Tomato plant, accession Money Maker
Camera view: horizontal (90 deg, fisheye); turntable rotation: 300 degrees
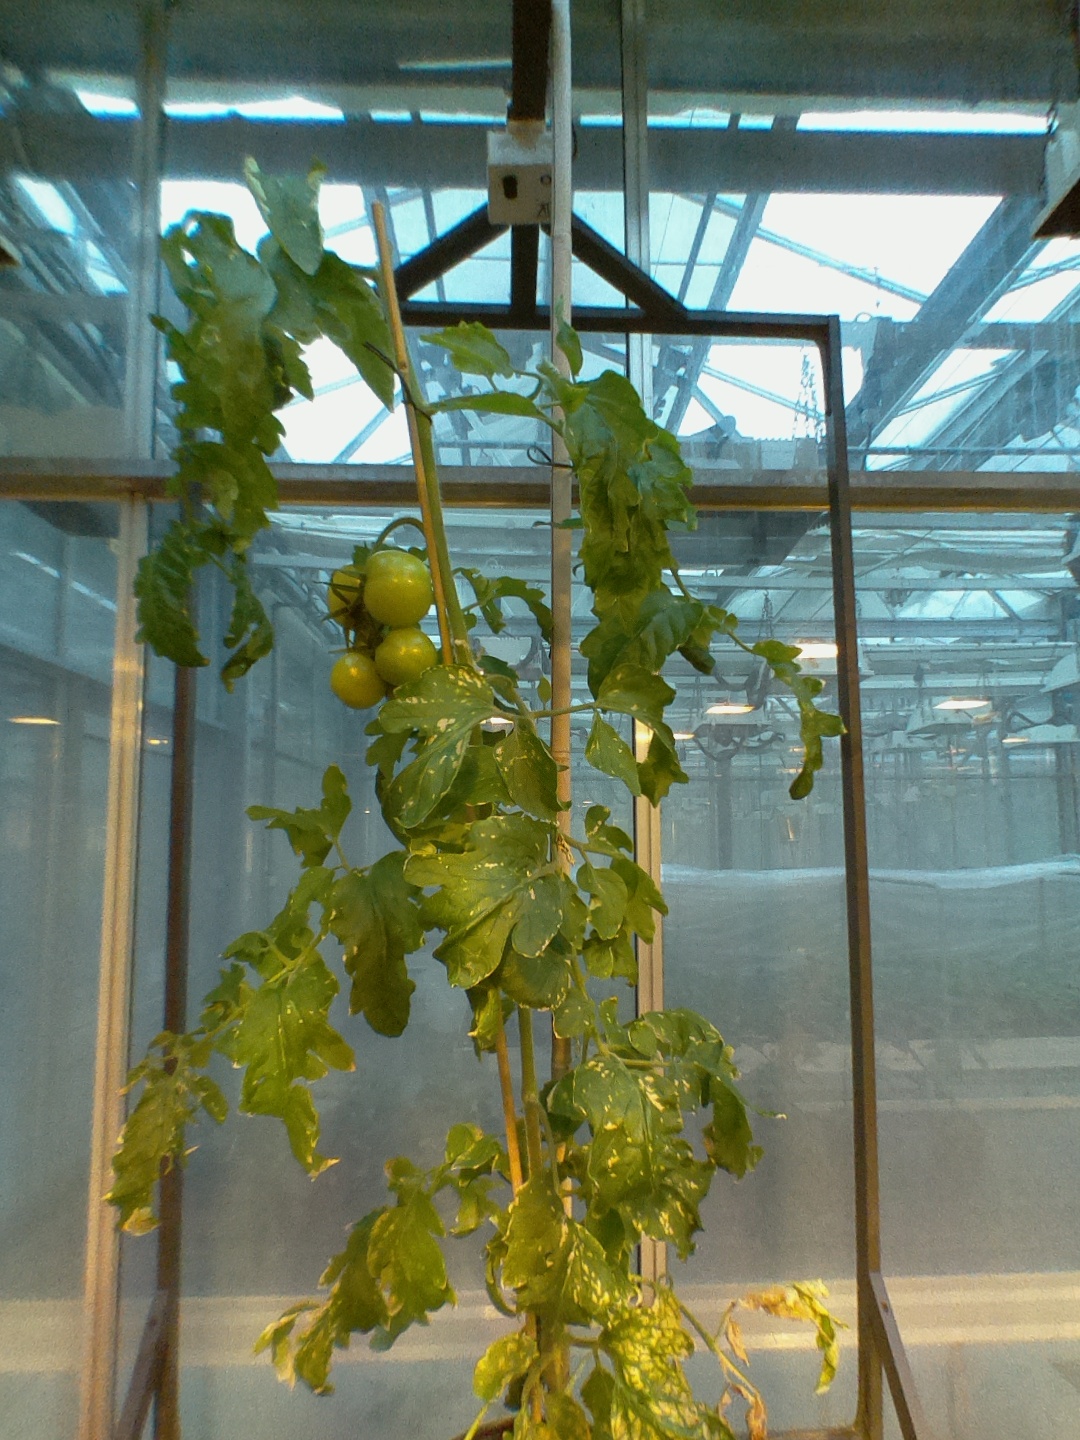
BBCH growth stage 76: 60%-70% of final fruit size